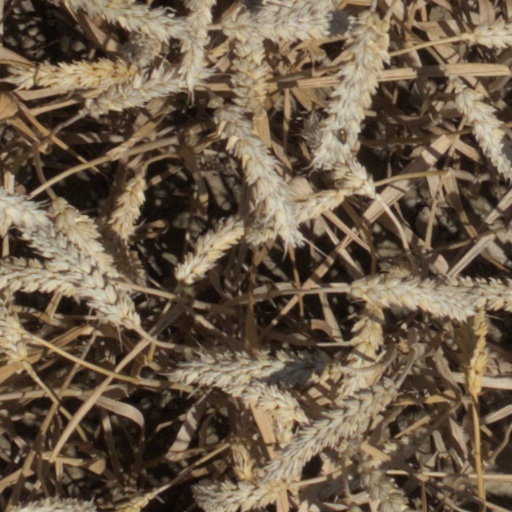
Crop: wheat